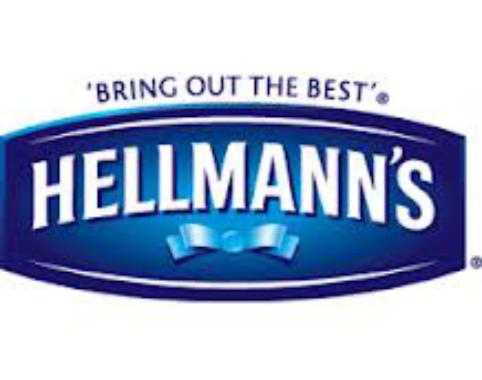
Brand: Hellmann's
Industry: Food